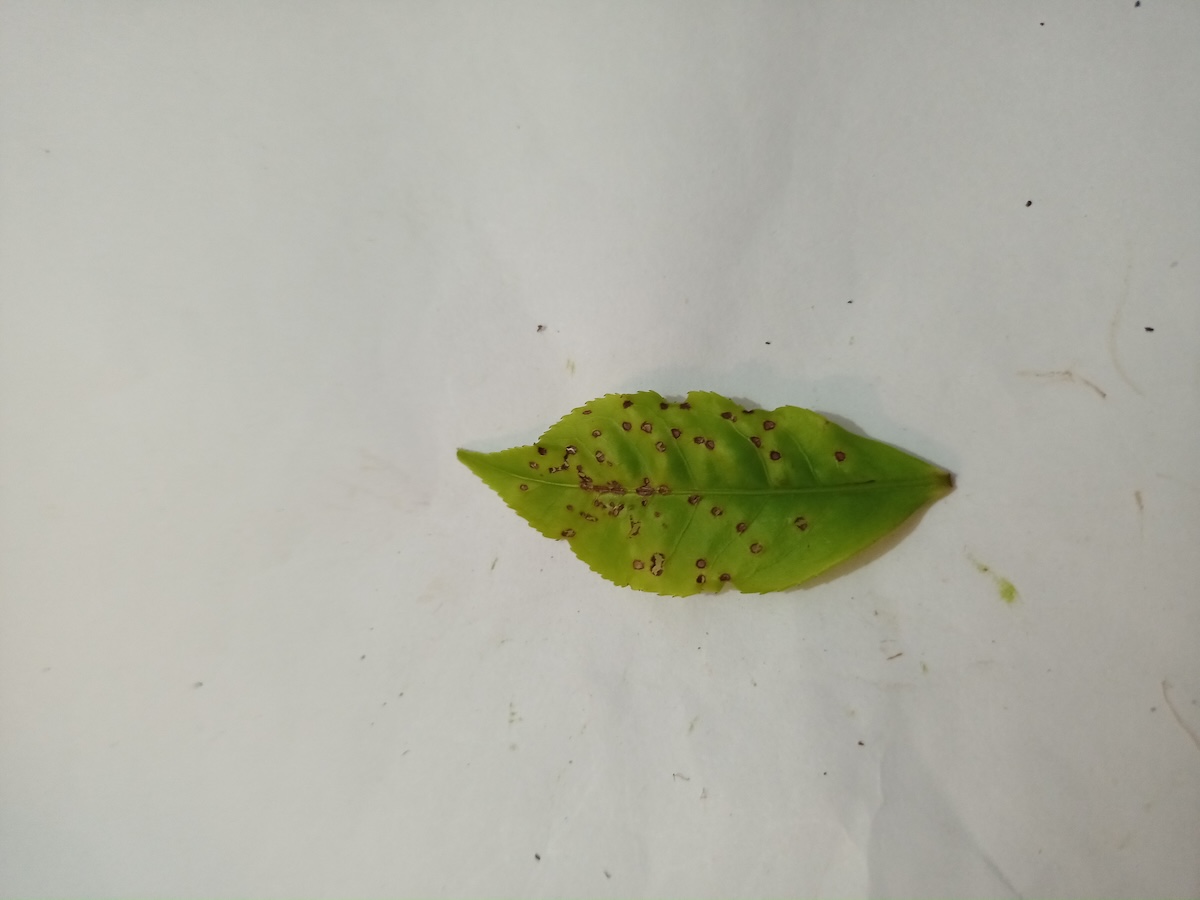
Label: Helopeltis